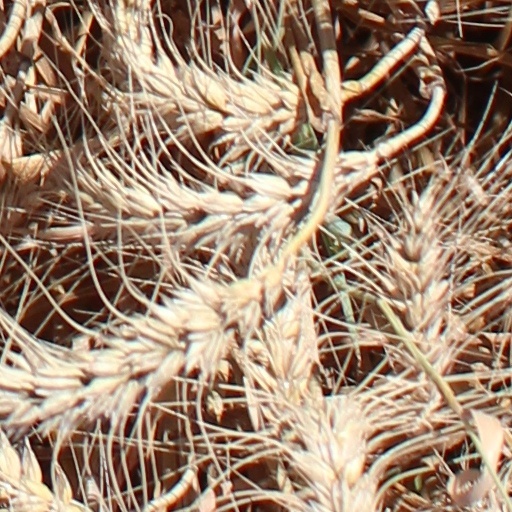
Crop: wheat